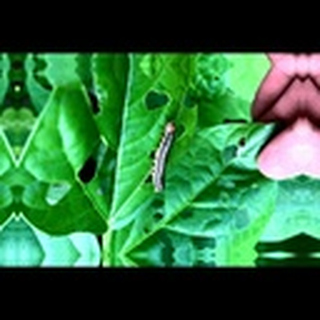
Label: cotton_army_worm